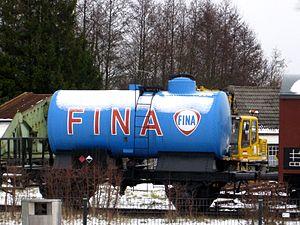
Petrofina est une ancienne compagnie financière belge des pétroles. Elle a fusionné en 1999 avec Total.